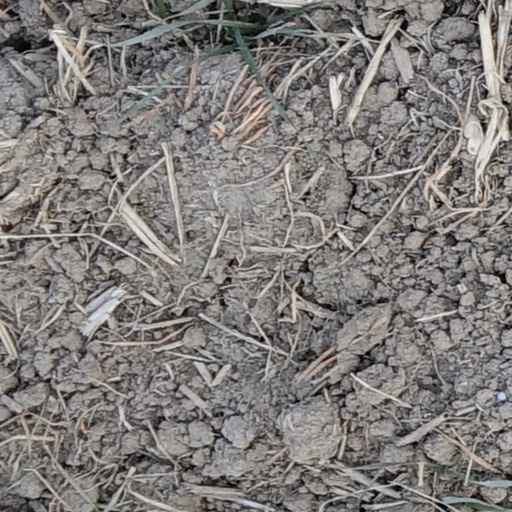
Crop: wheat